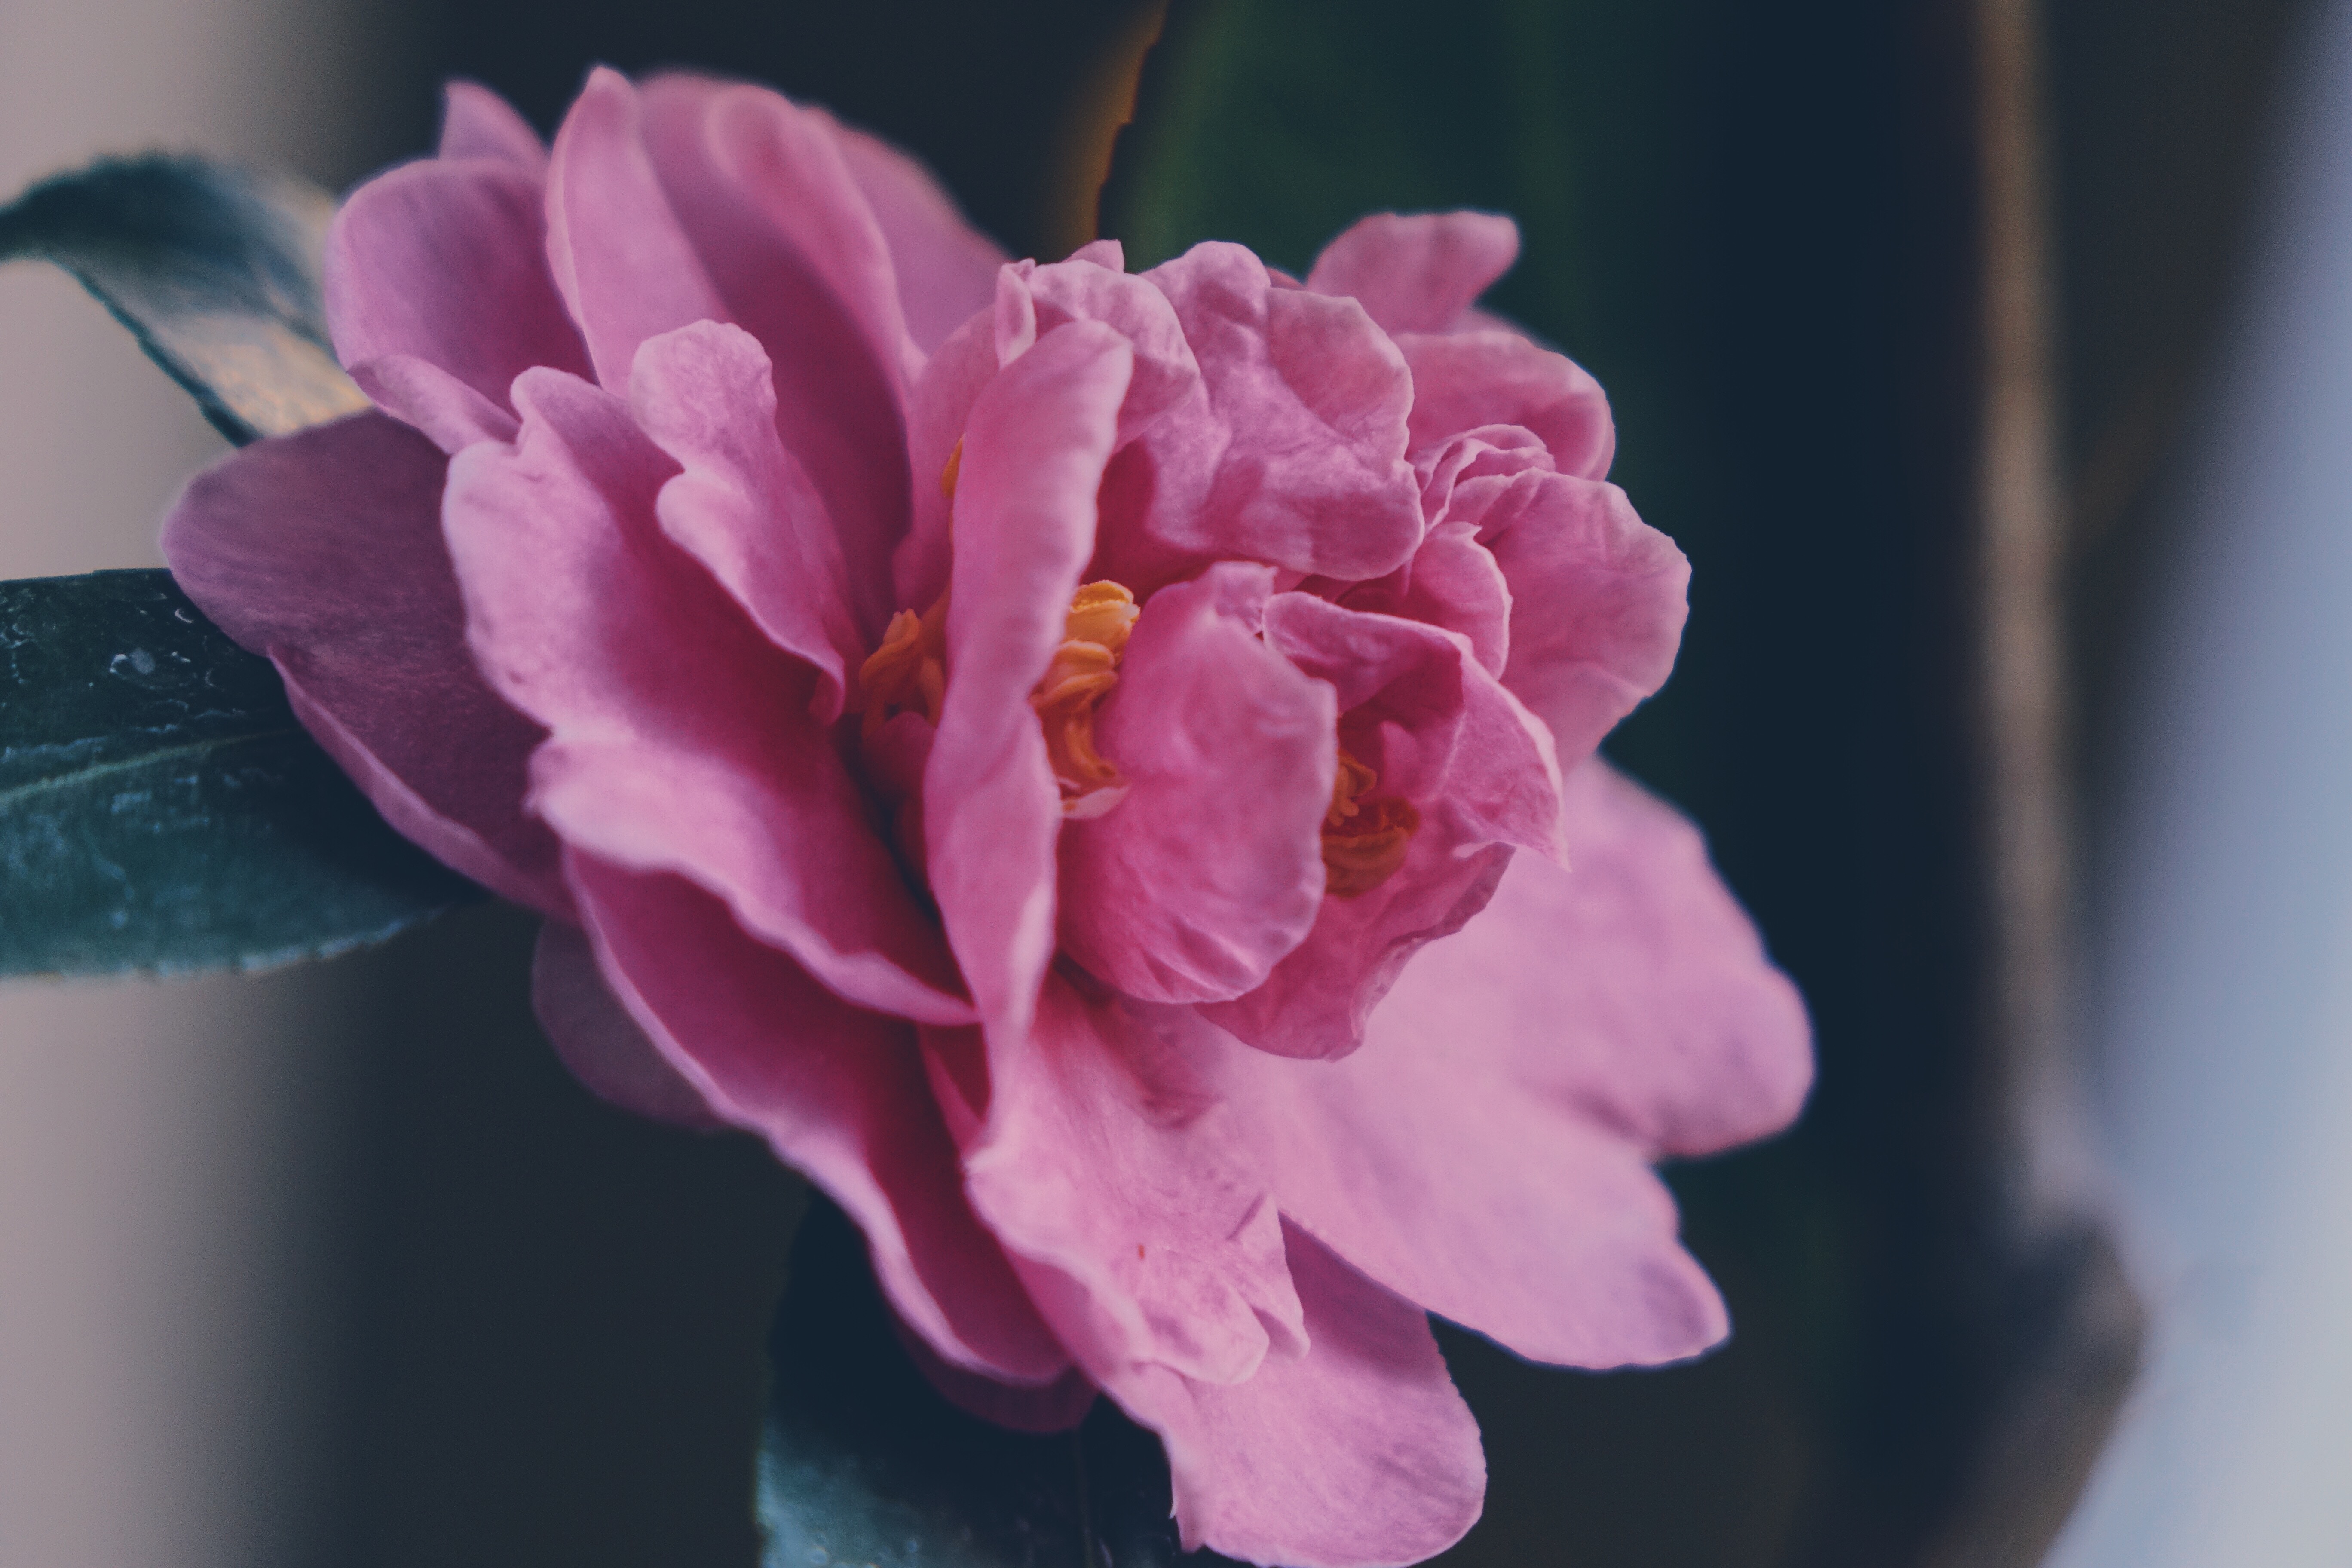
blossom, plant, flower, petal, pink, flora, close up, macro photography, flowering plant, land plant